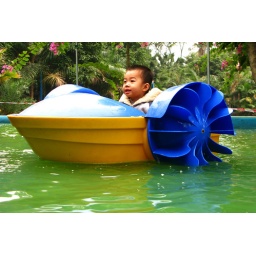
A boy plays in a paddle boat at People's Park one Saturday morning. Taken in Nanning, China.